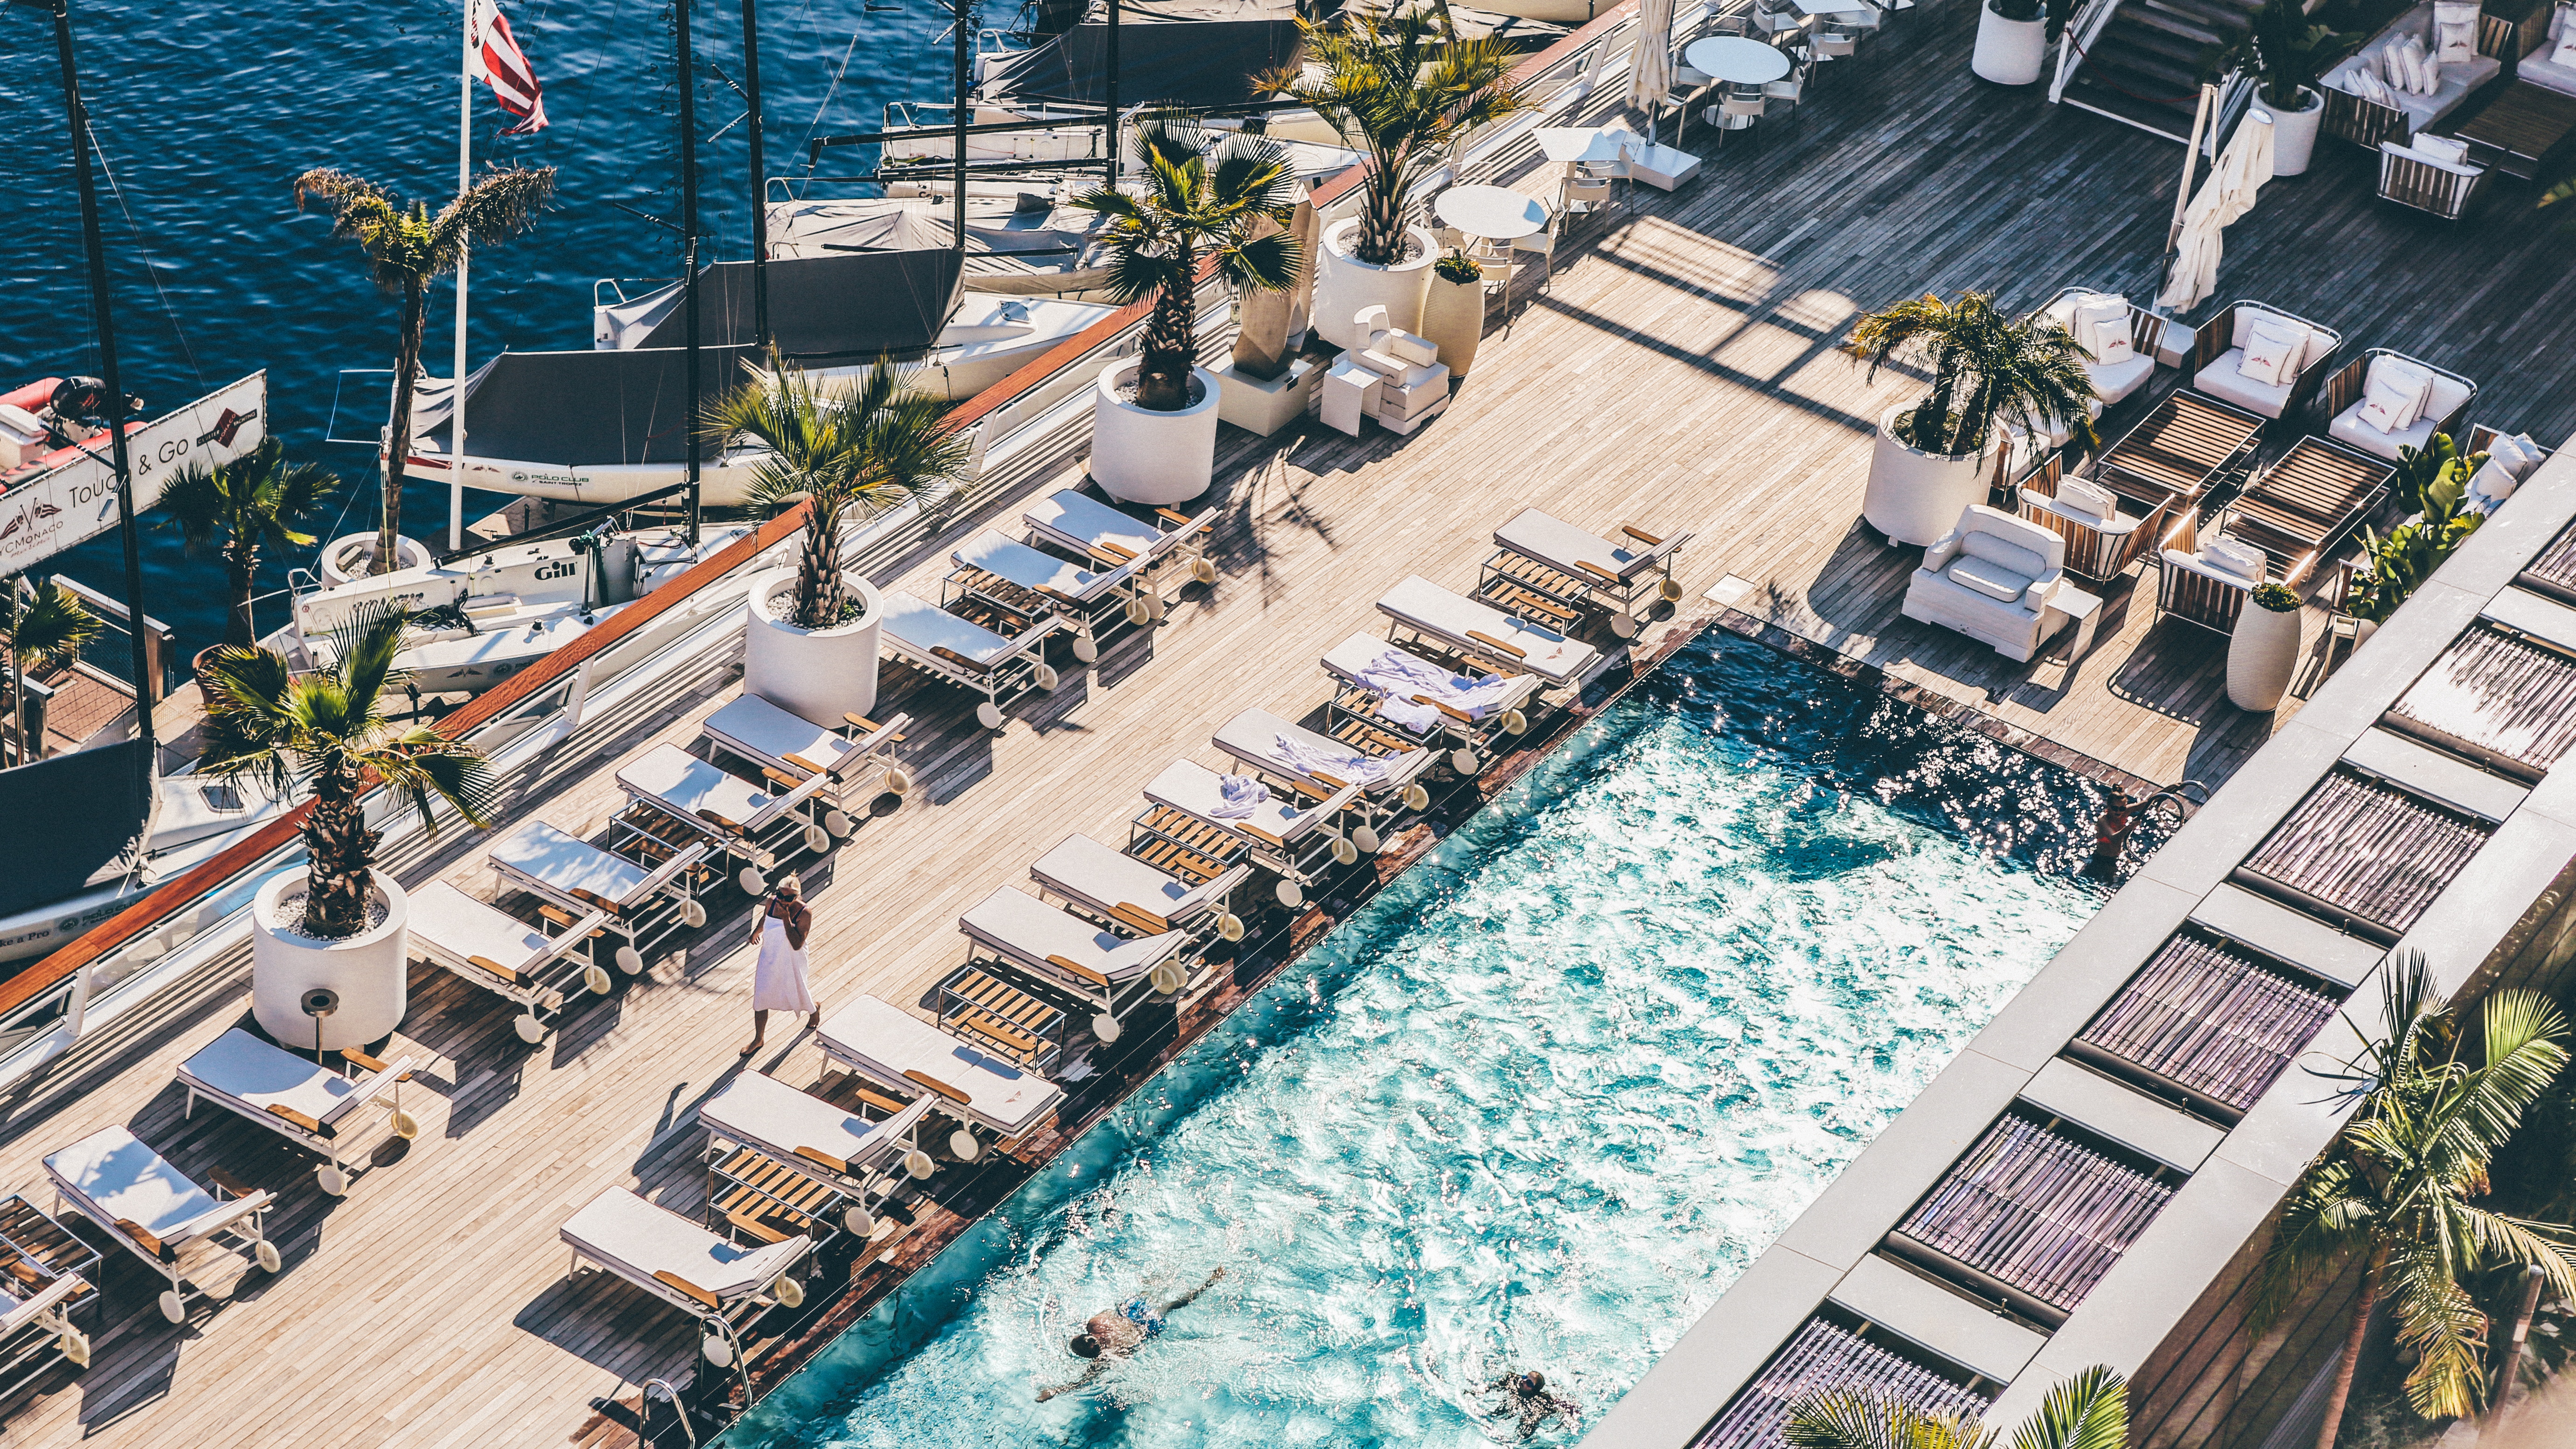
sea, dock, boat, cityscape, summer, yacht, marina, tourism, sailboat, stadium, resort, water park, neighbourhood, bird's eye view, aerial photography, urban design, residential area, sport venue